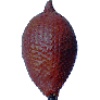
Label: Salak 1